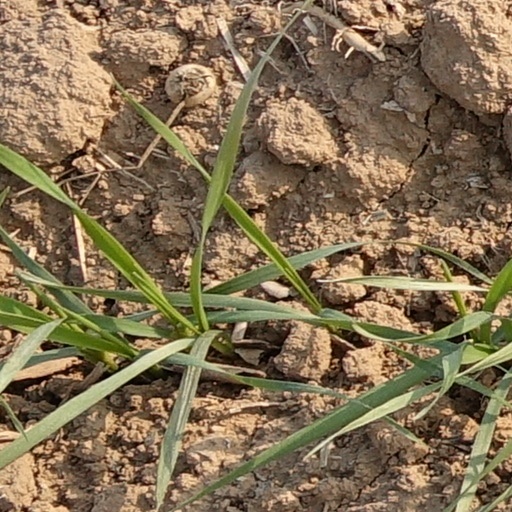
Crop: wheat